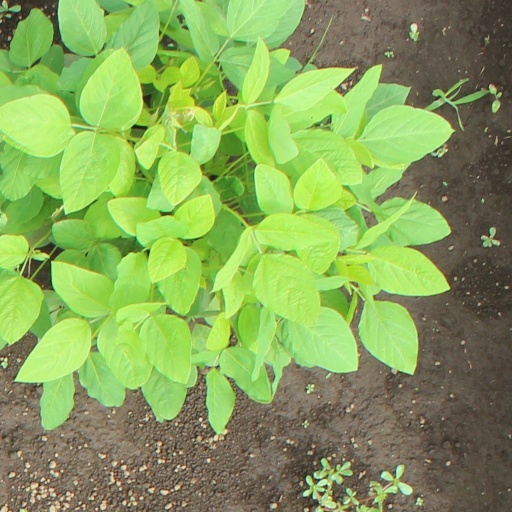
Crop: soybean